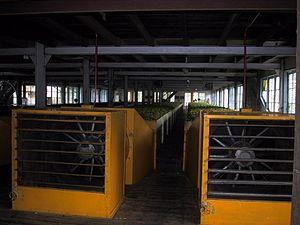
Description: Séchage des feuilles de thé Nuwara EliyaSource: Cécile Sprimont 2003Licence:
Nuwara Eliya - qui se prononce nourélia - est une ville du sud du Sri Lanka située à une centaine de kilomètres au sud de Kandy. C'est la capitale du district de Nuwara Eliya, dans la province du Centre. Sa population était estimée en 1990 à 26 000 habitants.